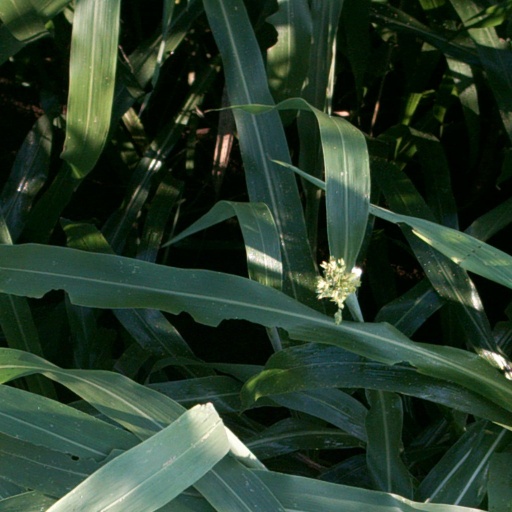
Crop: sorghum